Geo D. Whitcomb Company

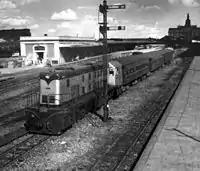
A Whitcomb locomotive acquired by Argentine Ferrocarriles Argentinos in Retiro, c. 1948.

During World War II the Whitcomb Locomotive Company built road switchers for military service in Europe and the Middle East. The United Kingdom ordered the first fifty two in 1941, from Baldwin Locomotive Works, who allocated the order to their Whitcomb Locomotive Company. They were center-cab Bo-Bo locomotives built as Whitcomb type 65-DE-14, and were followed by variants 65-DE-14A and 65-DE-14B in 1942 and 1943.